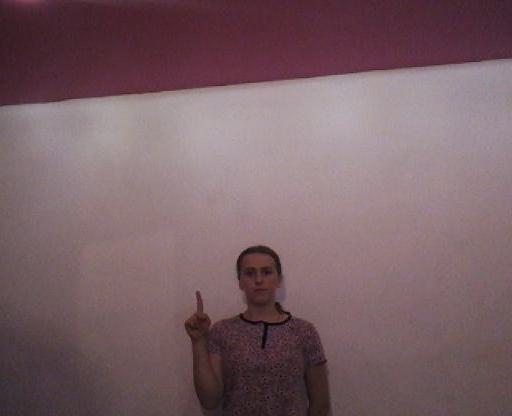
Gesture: one